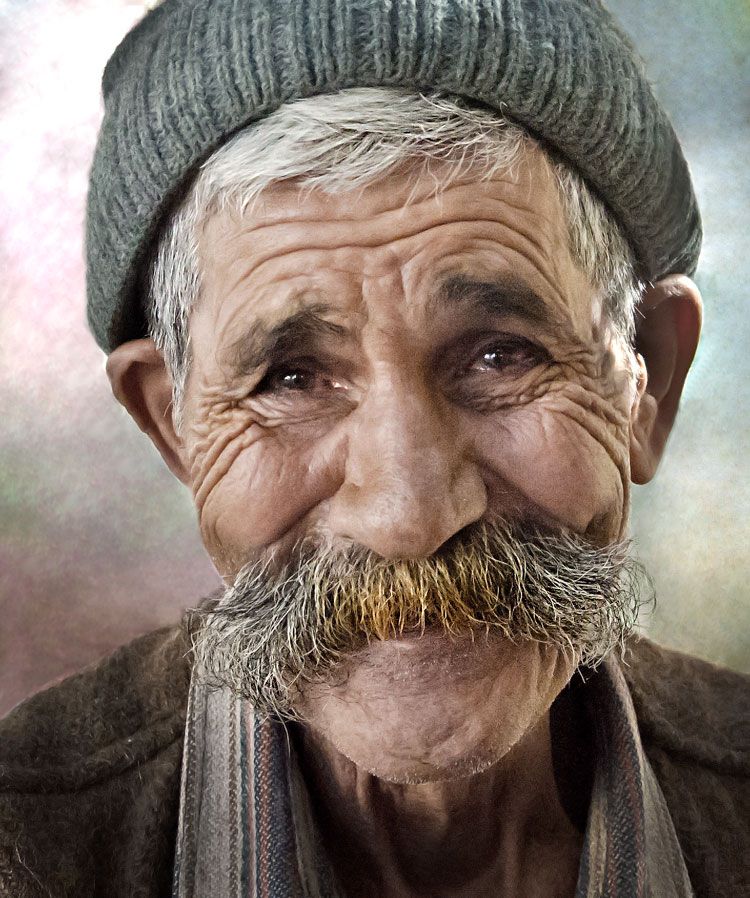
Portrait style: Real Portrait